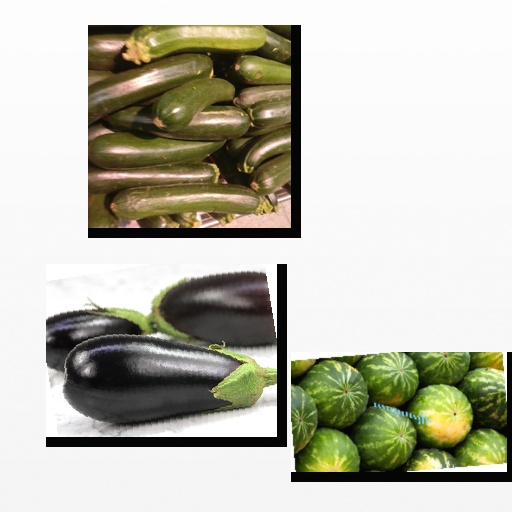
Food items: zucchini, eggplant, watermelon